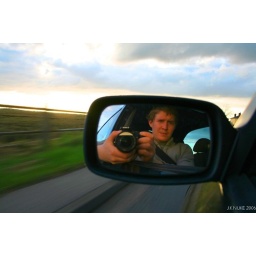
me in car mirror